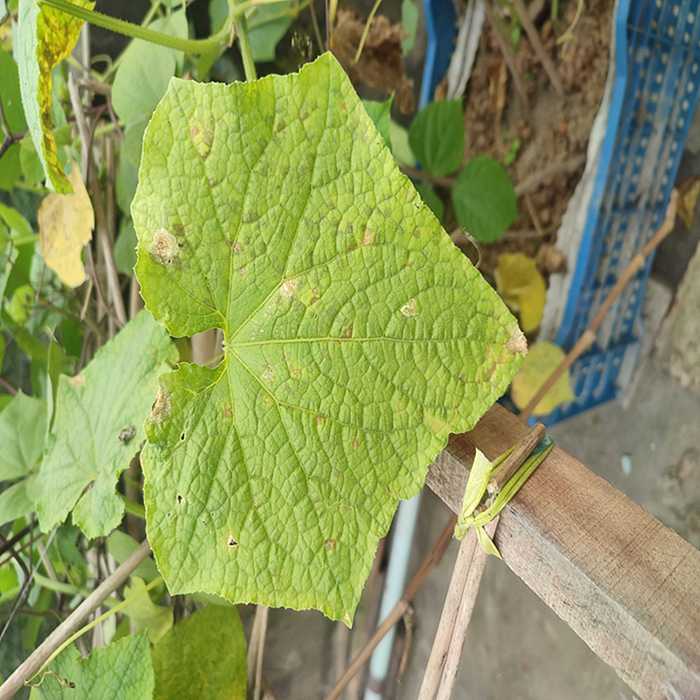
Plant: Cucumber
Label: Downy mildew